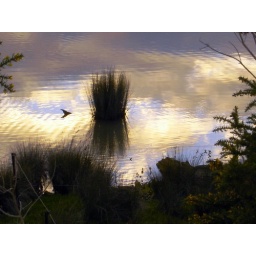
Maram grass and reflections in a tidal creek near Auckland New Zealand. The ripples are fish splashing about